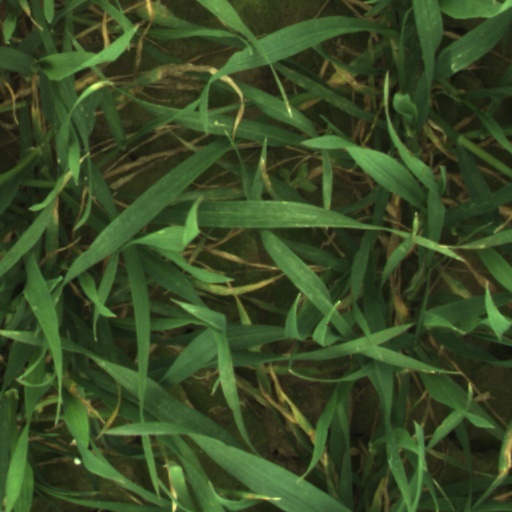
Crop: wheat